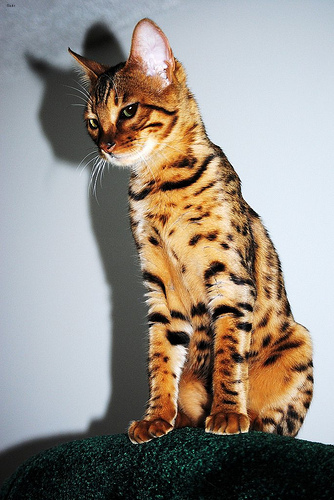
Breed: bengal